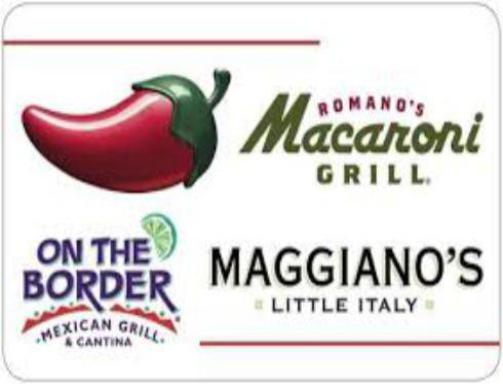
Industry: Food